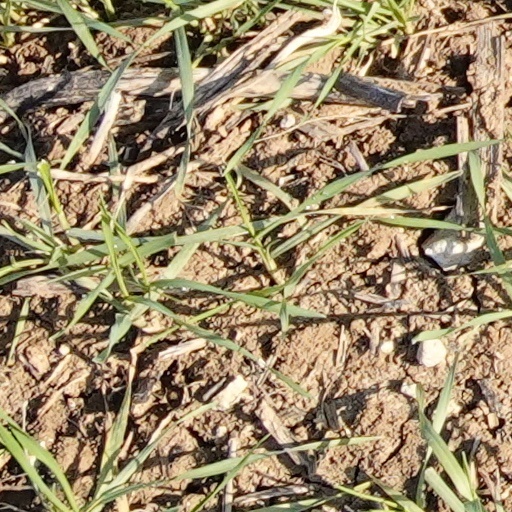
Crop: wheat